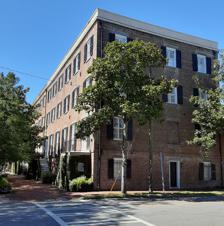
Building: Mary Marshall Row
Country: United States of America
Year built: 1856
Historic row house in Savannah, Georgia, United States Mary Marshall Row The property in 2021, viewed from Lincoln Street General information Location Savannah , Georgia , U.S. Address 230–244 East Oglethorpe Avenue Coordinates 32°04′35″N 81°05′22″W / 32.076321°N 81.089534°W / 32.076321; -81.089534 Completed 1856 (169 years ago) ( 1856 ) Mary Marshall Row is a historic row house in Savannah, Georgia , United States. It stands at 230–244 East Oglethorpe Avenue , overlooking Colonial Park Cemetery from the north. They are contributing properties of the Savannah Historic District , itself on the National Register of Historic Places . The properties were built as rental properties for Mary Magdalene Marshall , a noted investor and philanthropist, between 1855 and 1856. They were designed by Charles Cluskey . In 1959, the demolition of the properties was prevented by the Historic Savannah Foundation . Other similar-style row houses exist in Savannah's Gordon Row , the Jones Street Quantock Row , the Chatham Square Quantock Row , William Remshart Row House and McDonough Row . See also Buildings in Savannah Historic District References